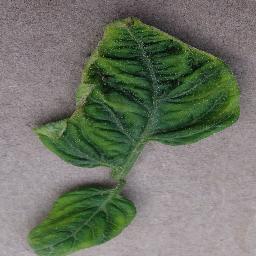
Label: Tomato___Tomato_Yellow_Leaf_Curl_Virus